Dick Cavett

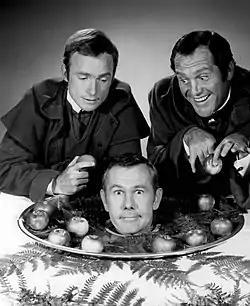
Cavett, Alan King and Johnny Carson in 1968

Cavett began a brief career as a stand-up comic in 1964 at The Bitter End in Greenwich Village. His manager was Jack Rollins. One of his jokes from this period was: